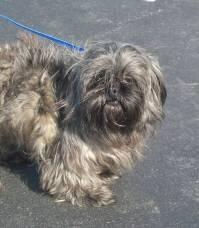
dog